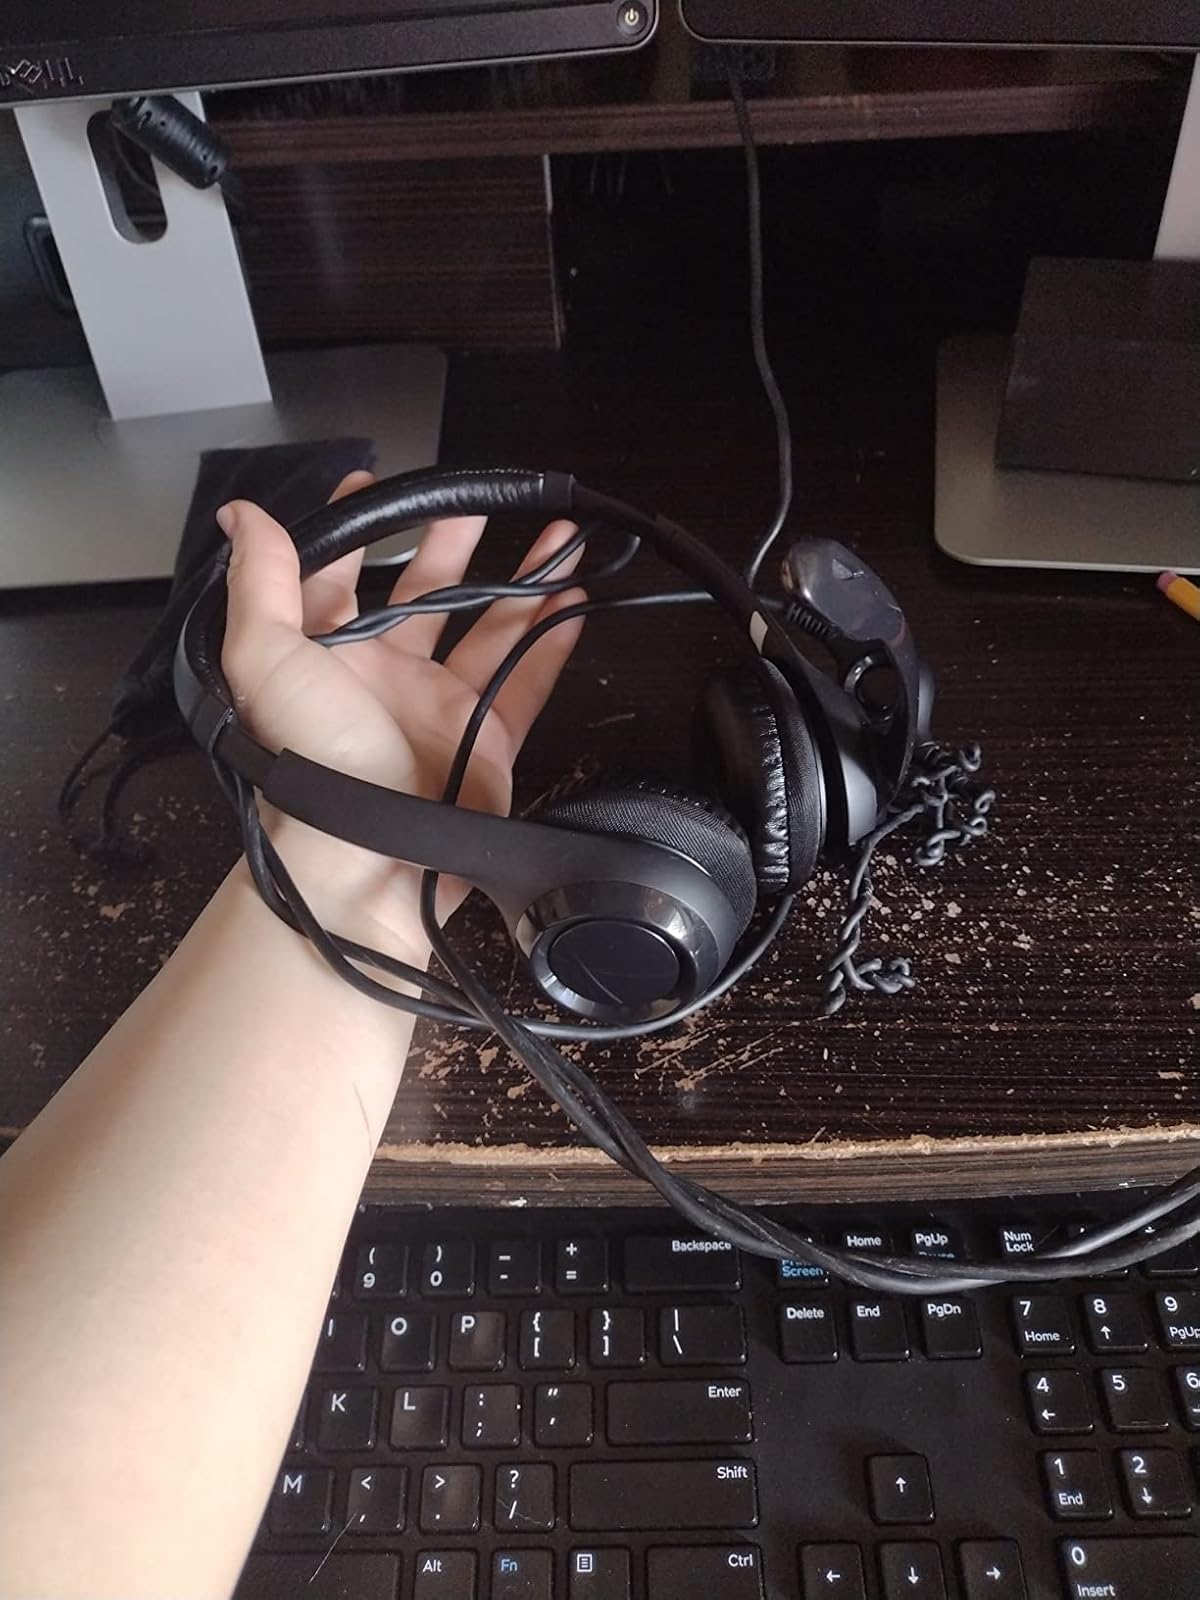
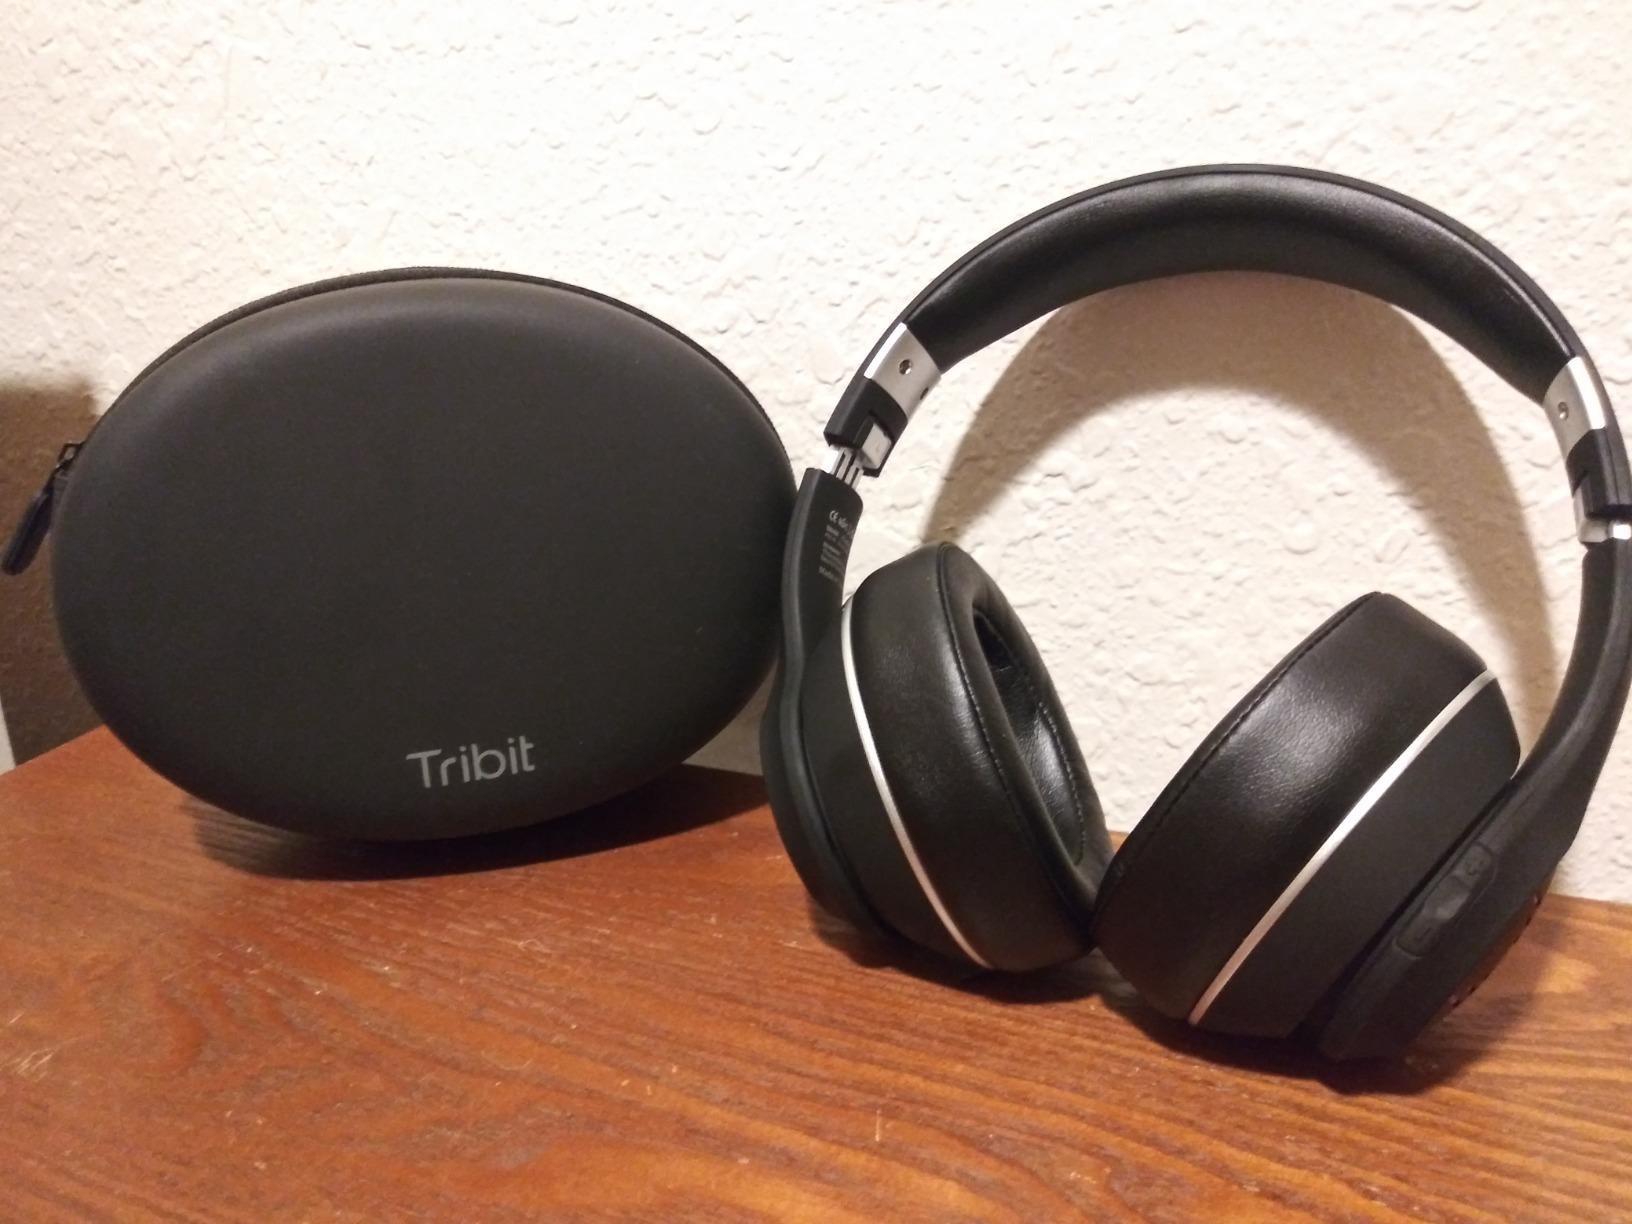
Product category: headphones
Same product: no